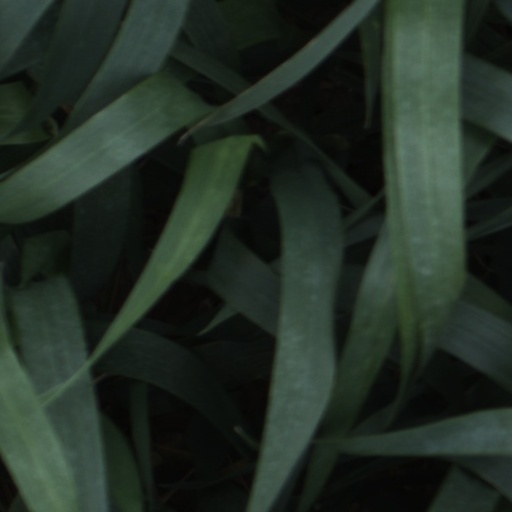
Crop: wheat